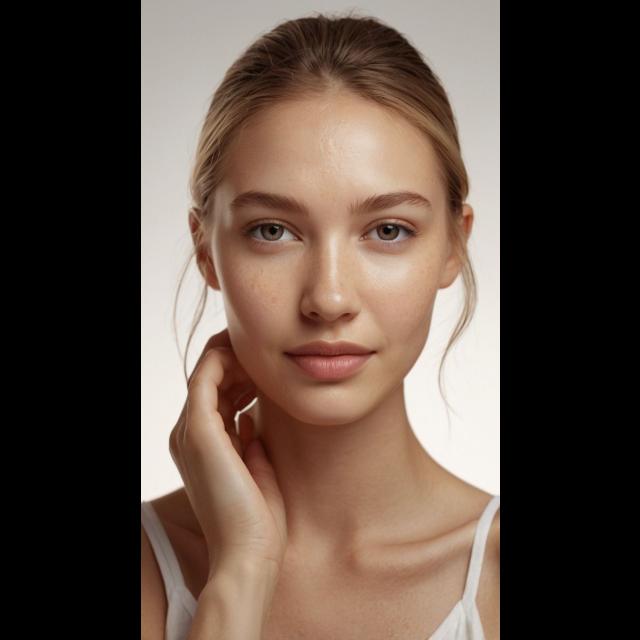
Portrait style: Real Portrait